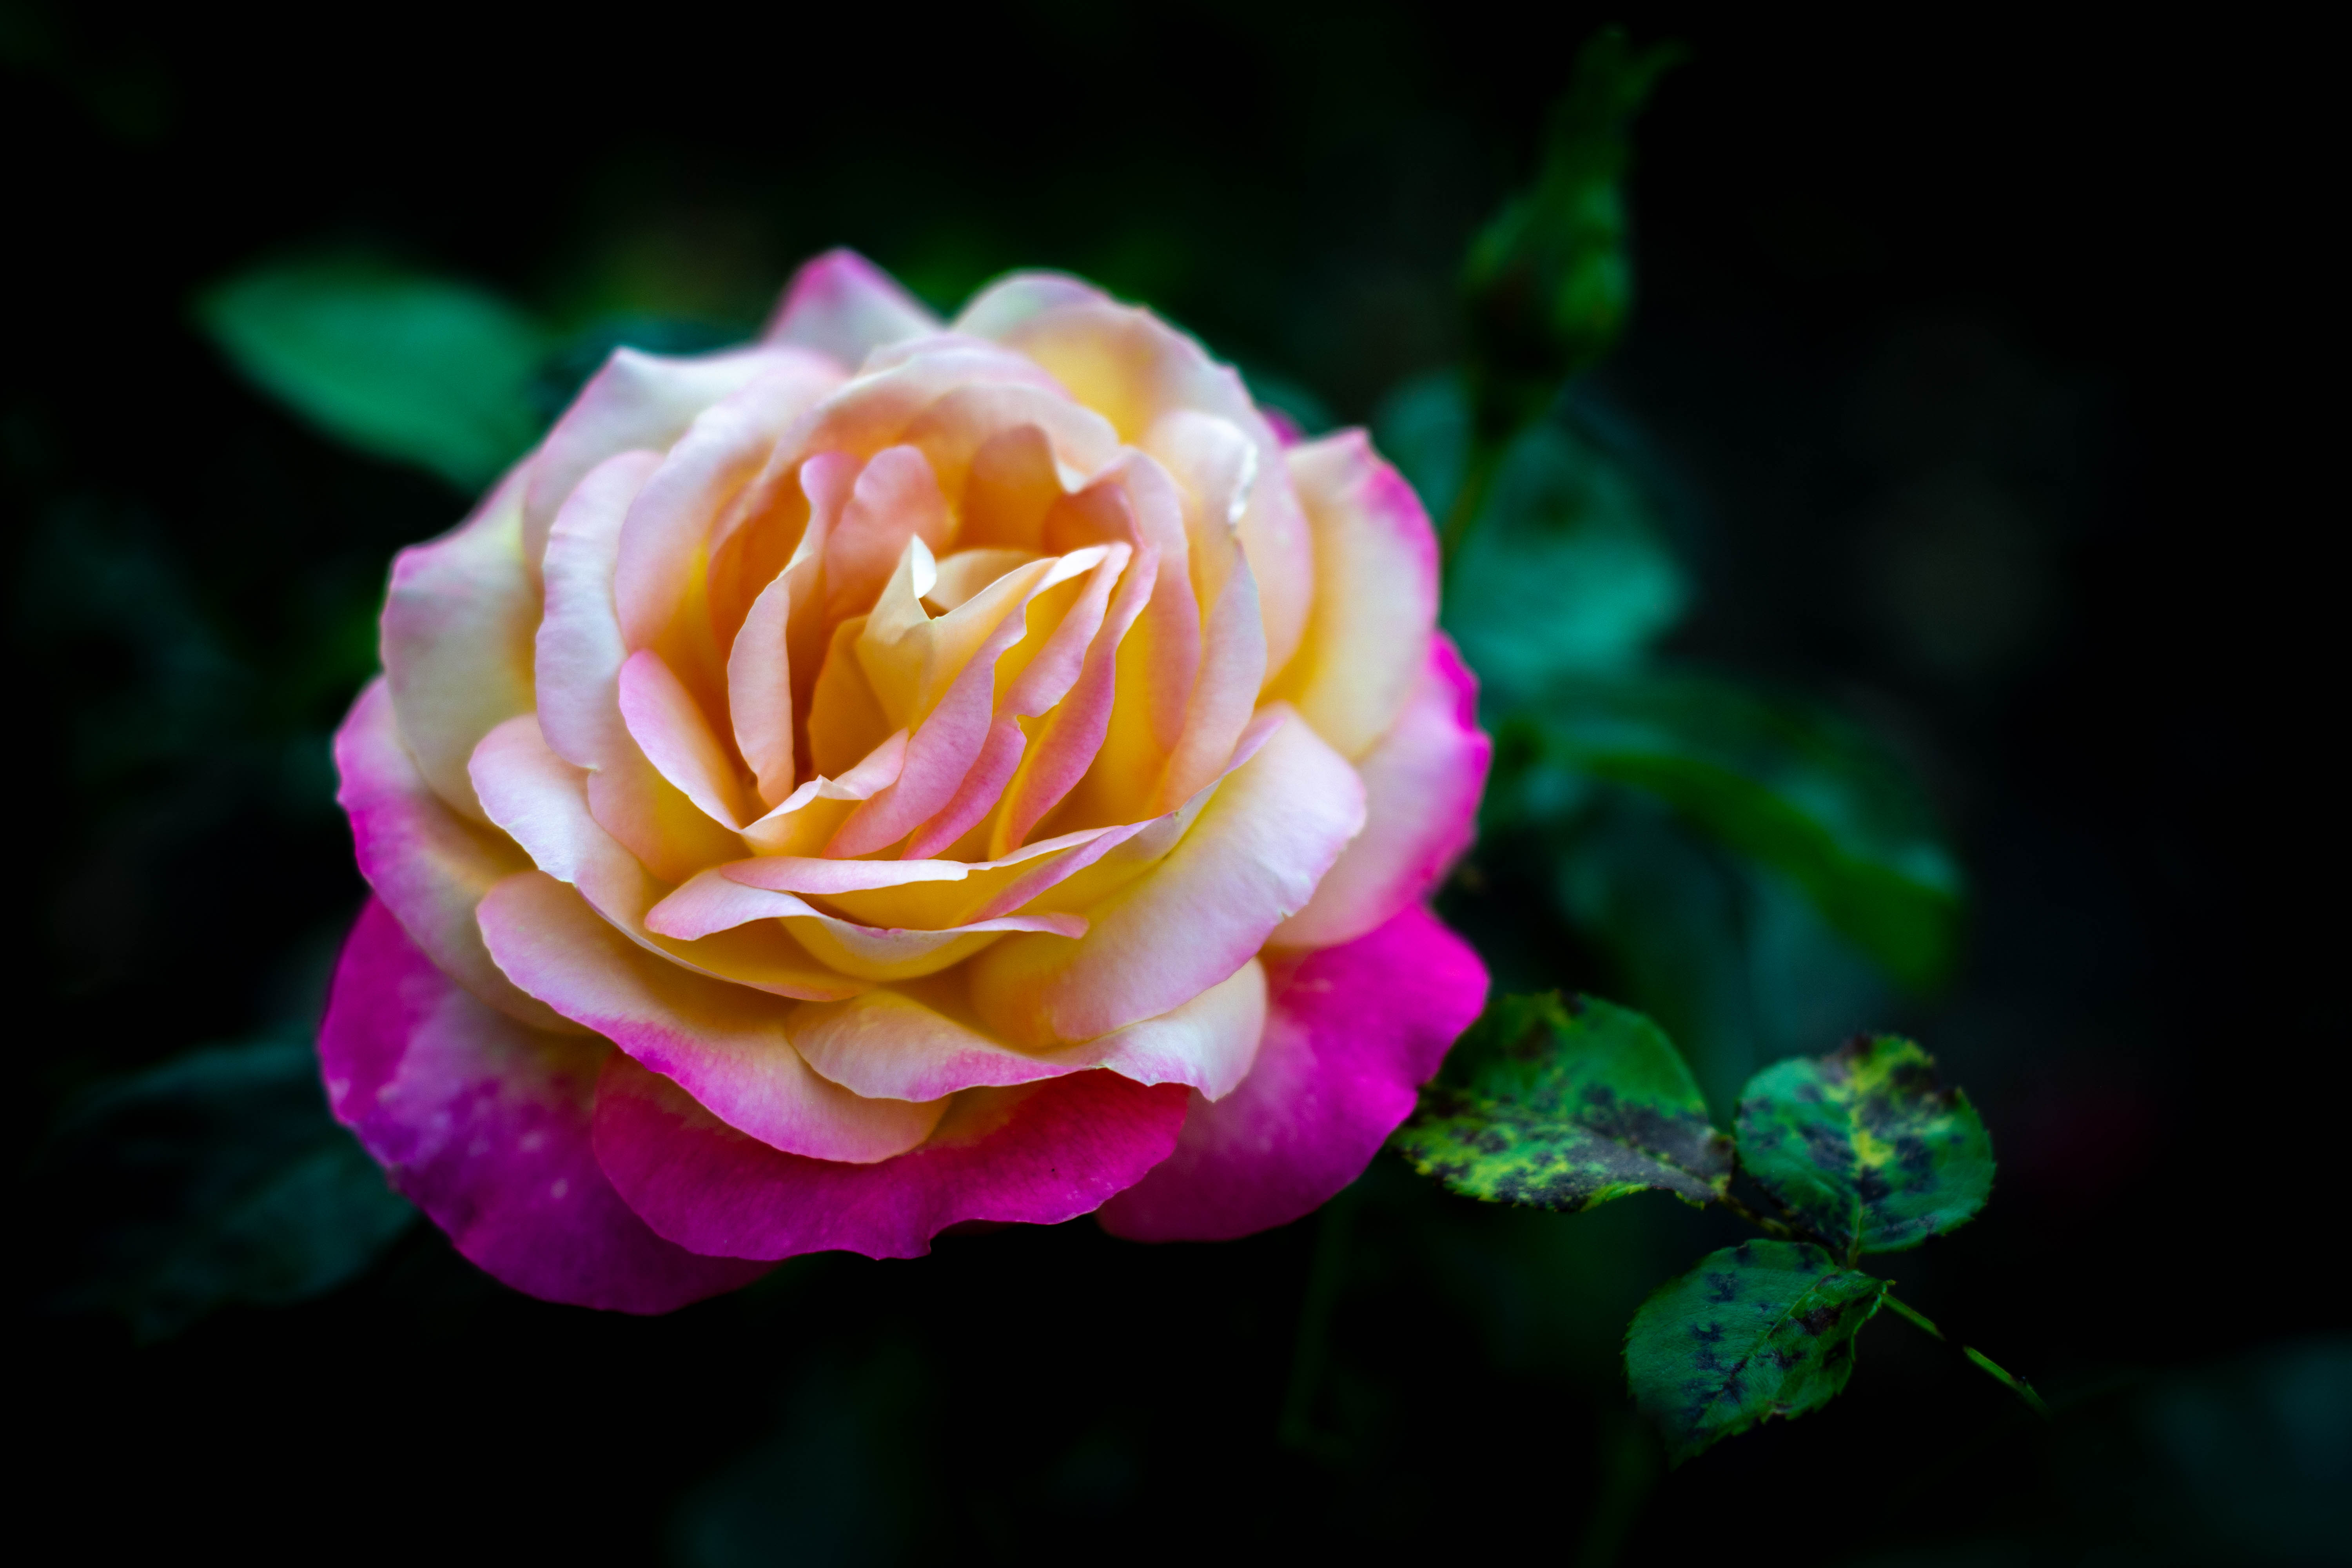
yellow, white, magenta, roses, flower, flowering plant, Julia child rose, garden roses, rose, petal, pink, rose family, floribunda, plant, rosa centifolia, rose order, Hybrid tea rose, botany, china rose, close up, camellia, still life photography, japanese camellia, macro photography, still life, photography, plant stem, theaceae, annual plant, perennial plant